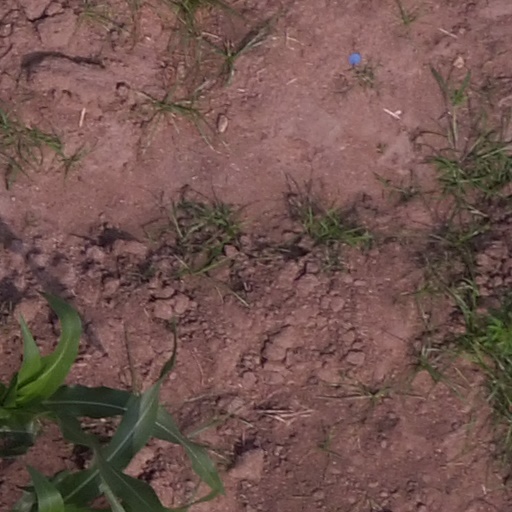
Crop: maize; corn